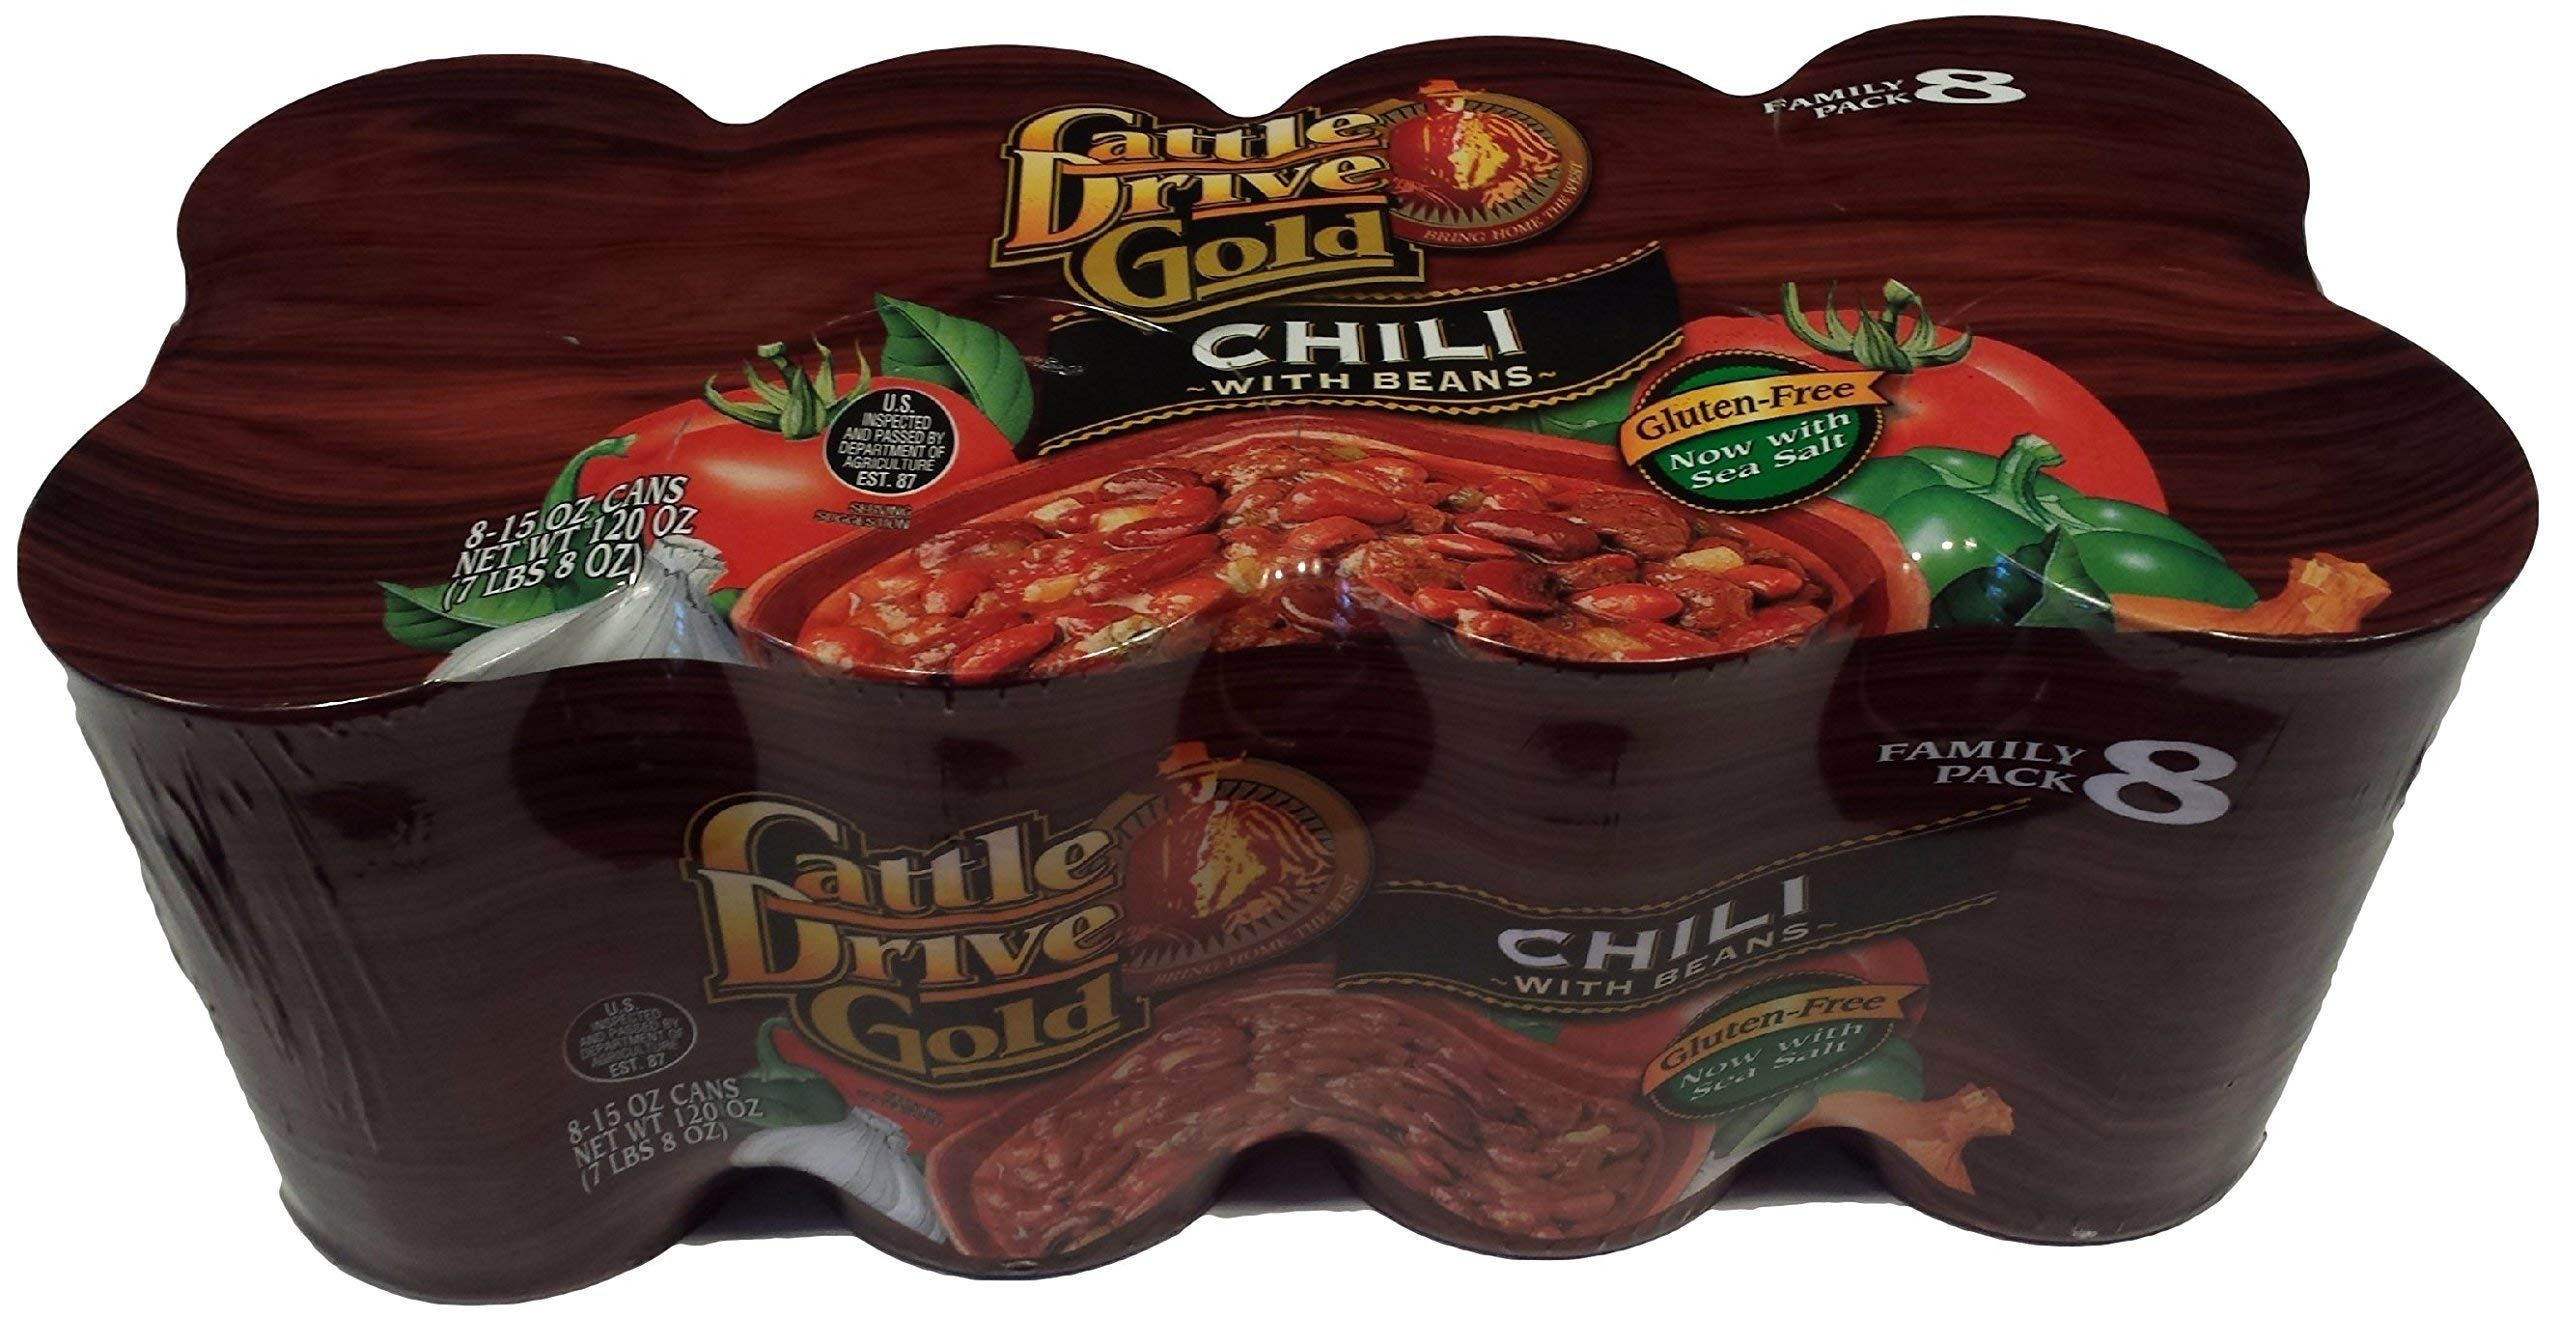
Item Name: Cattle Drive Gold Beef Chili with Beans, 15 Ounce (Pack of 8)
Bullet Point: Delicious
Value: 120.0
Unit: Ounce

Price: 26.93